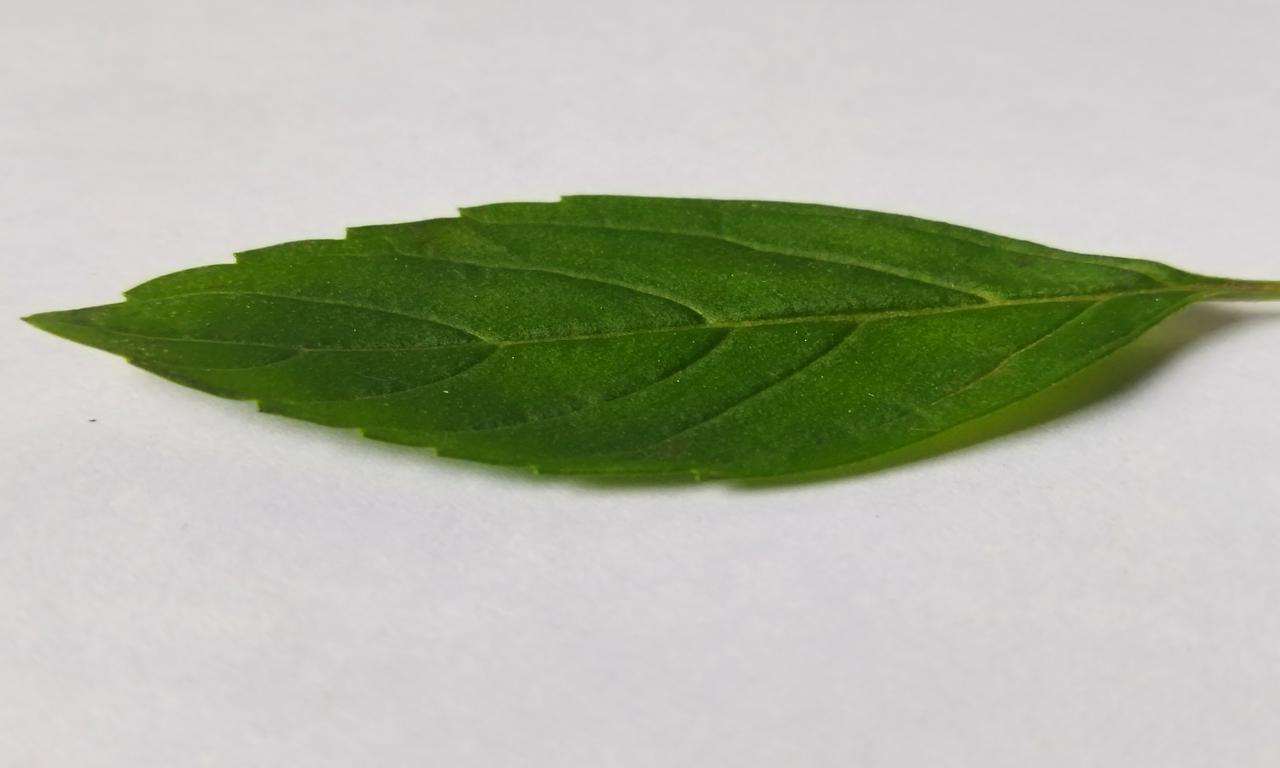
Label: Fresh